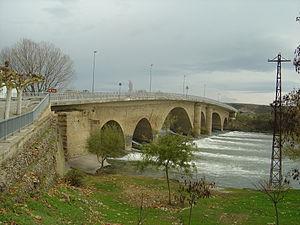
Berbinzana est une ville et une municipalité de la Communauté forale de Navarre, dans la Merindad d'Olite.